TimeSplitters: Future Perfect

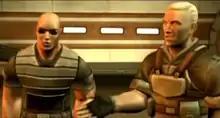
Sgt. Cortez and The General, from the story mode of "TimeSplitters: Future Perfect"

The game begins in 2401 when the space marine, Sergeant Cortez, is leaving the space station that he destroyed at the end of "TimeSplitters 2". His ship crash-lands on the future Earth, and two fellow marines greet him. Sergeant Cortez follows his squad of marines through the valley and battles unknown masked figures and TimeSplitters. After arriving at HQ, Cortez is tasked with following signatures in the past that were created by time travel and thought to be caused by the TimeSplitters. He goes on a mission to go back in time to find a way to stop the TimeSplitters race from being created, with the help of Anya, The General's personal assistant.